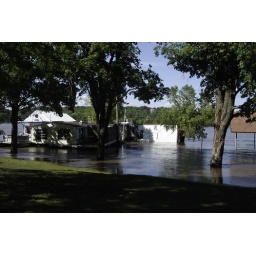
Several boat houses collect by the shelter.